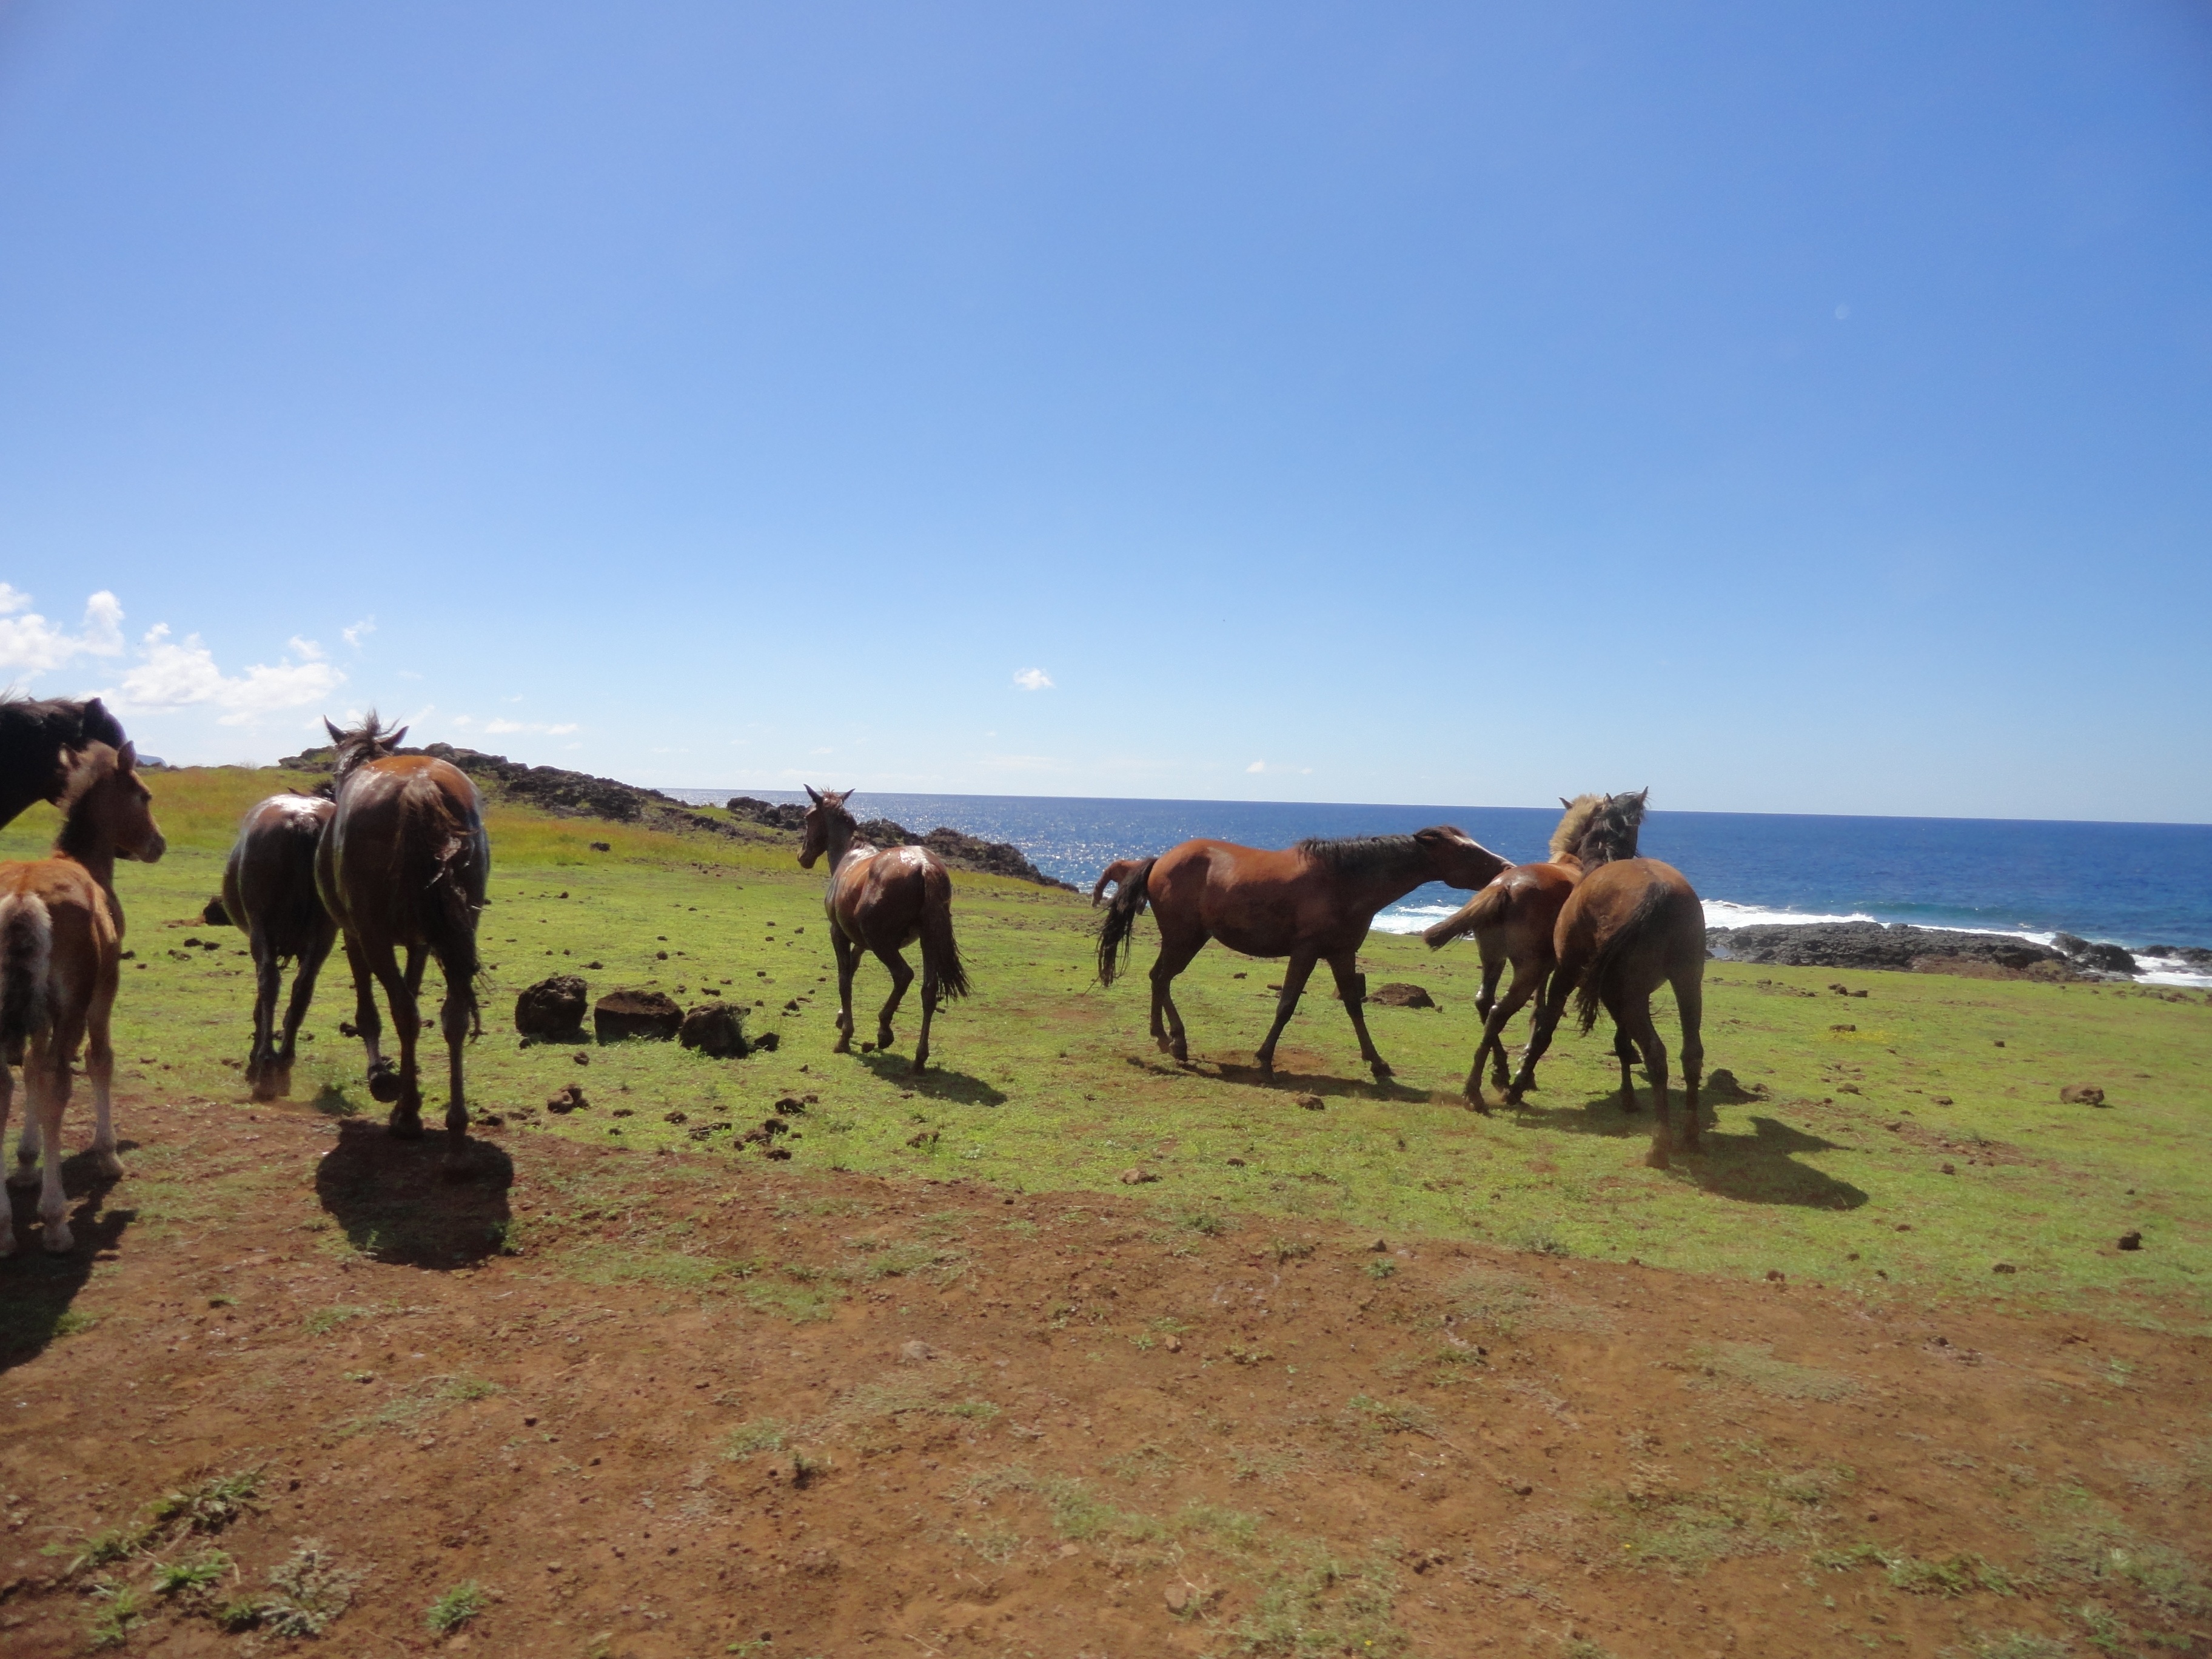
landscape, prairie, herd, pasture, grazing, ranch, horse, plain, chile, grassland, mare, ecosystem, rapa, steppe, easter island, pack animal, rapa nui, moai, trail riding, nui, hangaroa, natural environment, horse like mammal, mustang horse